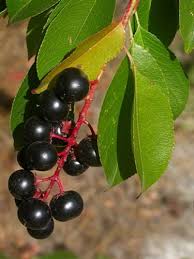
Label: others